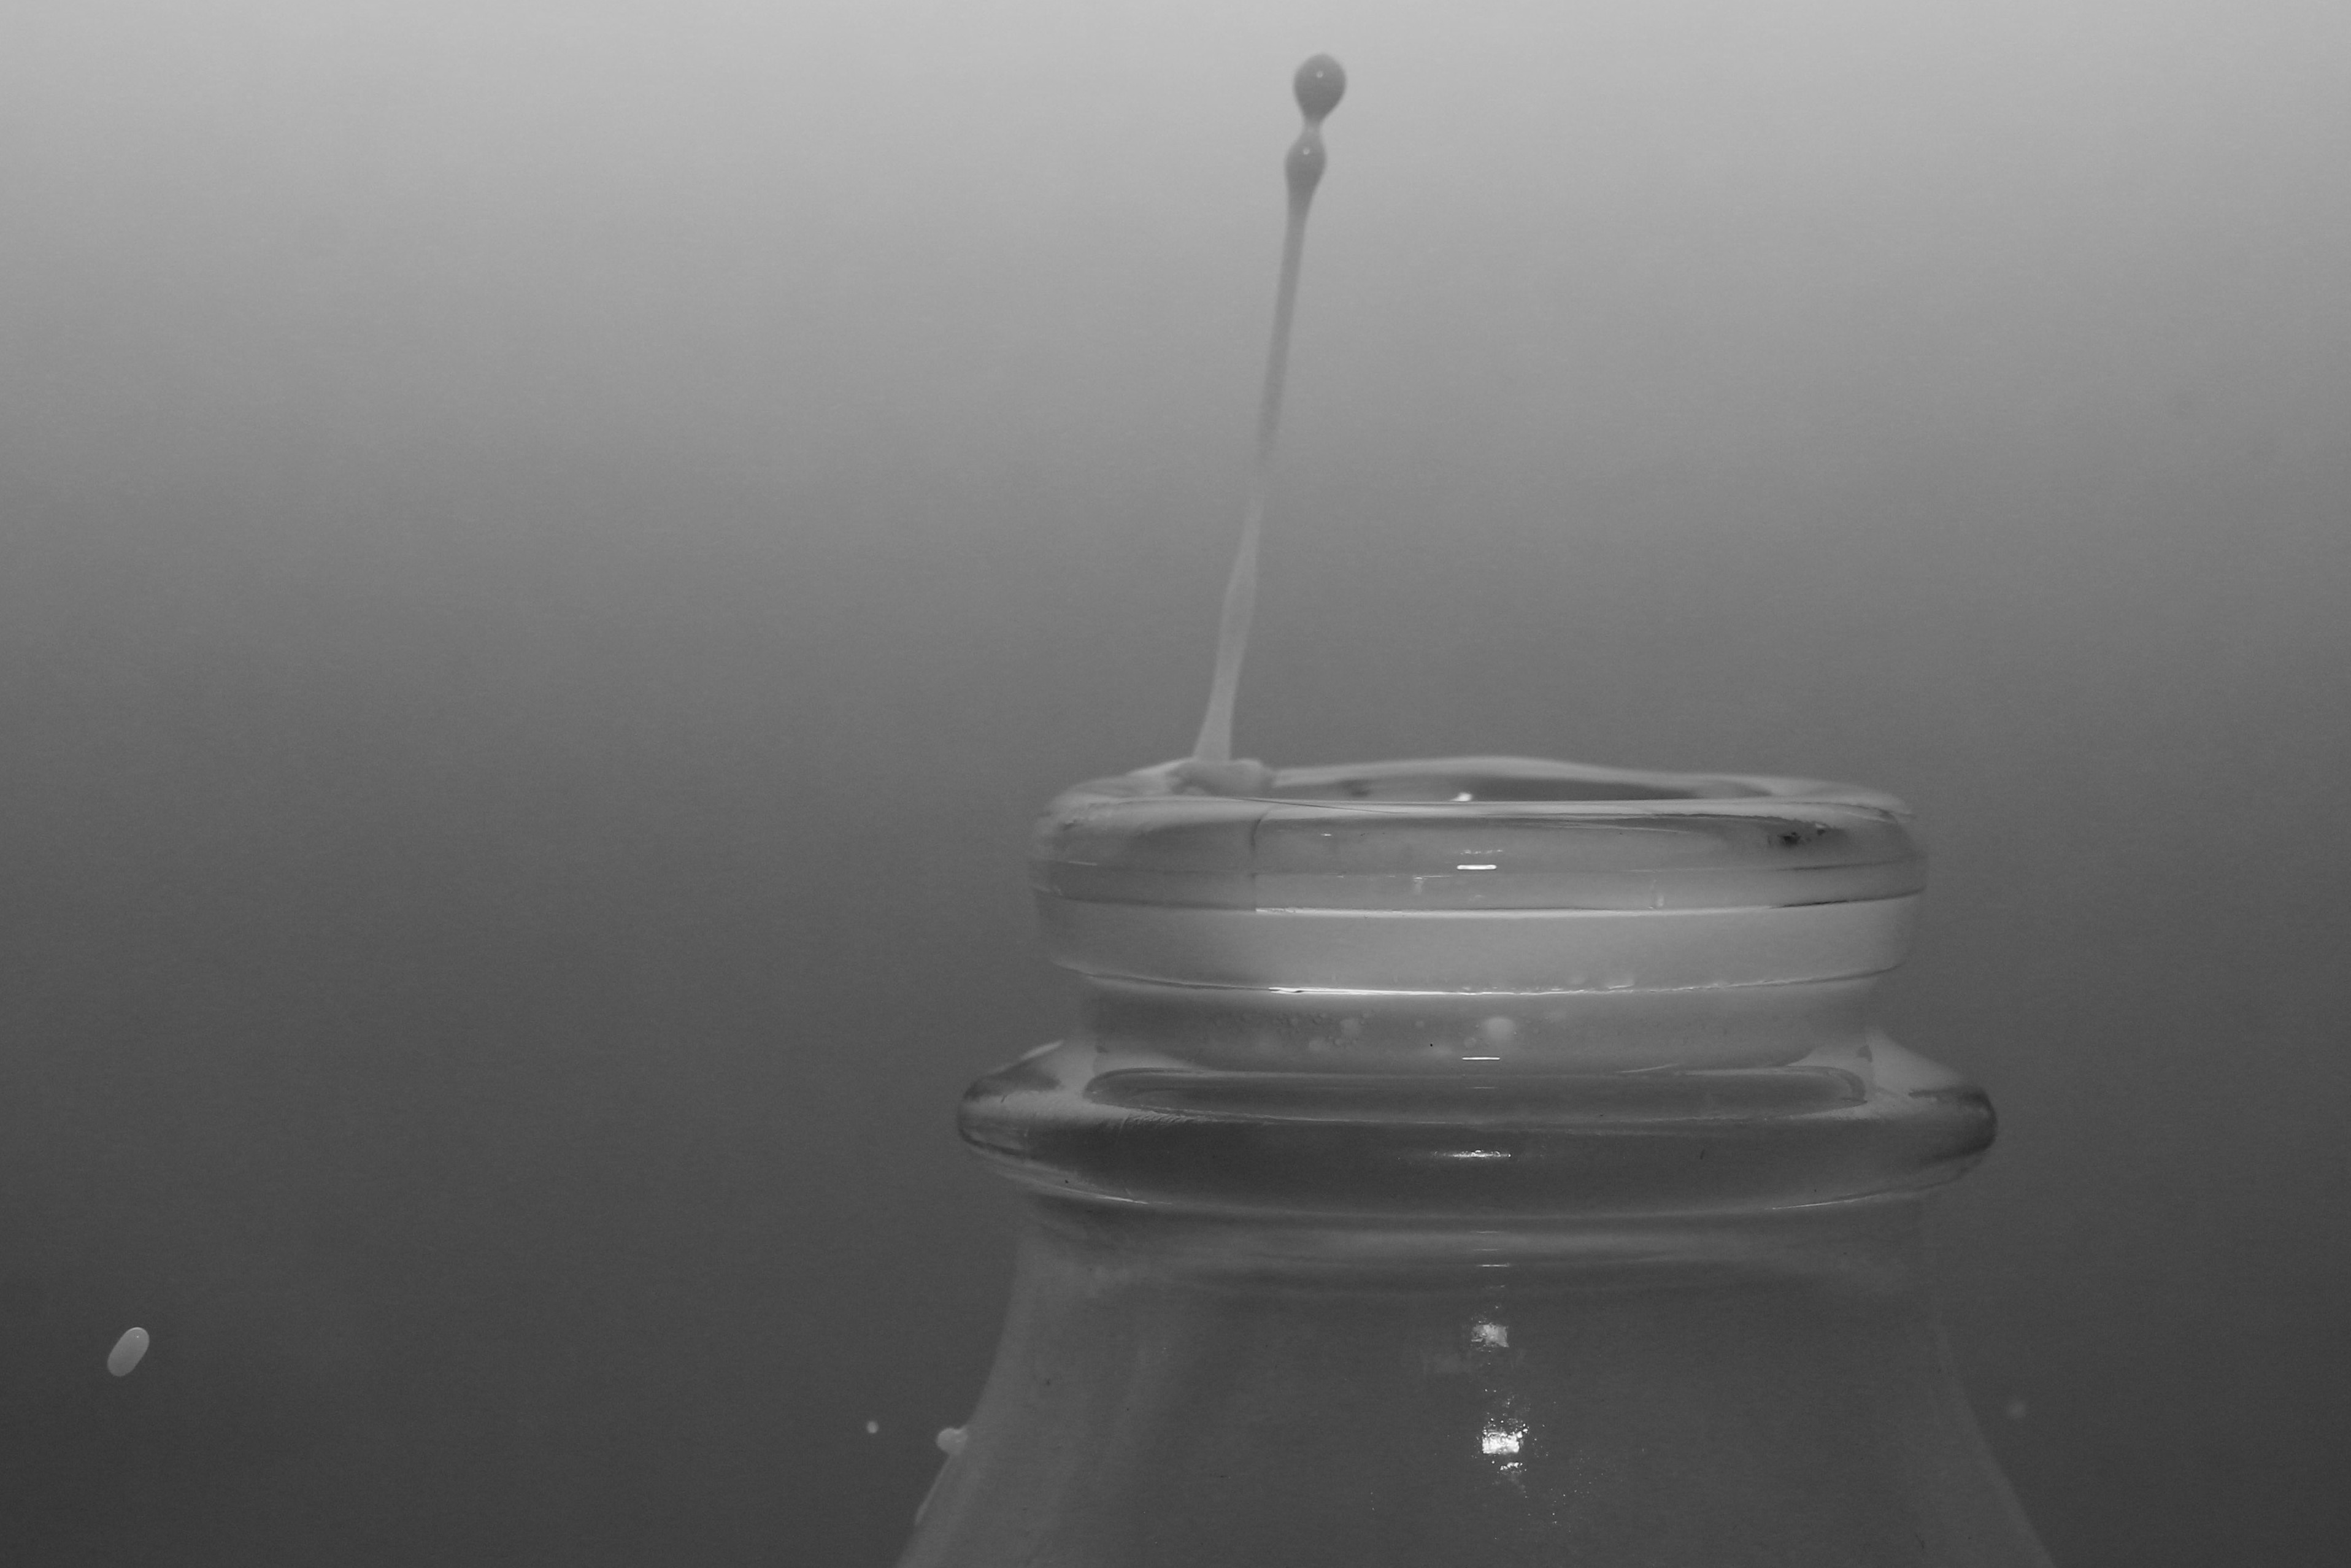
light, black and white, white, glass, bottle, black, monochrome, lighting, product, shape, monochrome photography